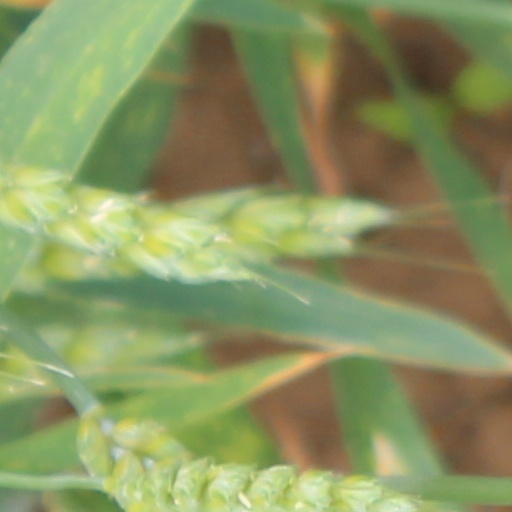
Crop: wheat